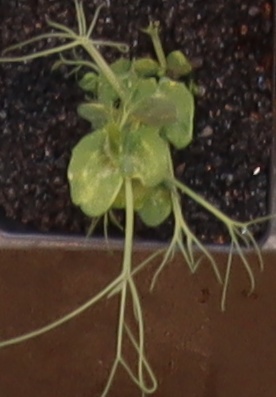
Label: Field Pea